Agustín Lizárraga

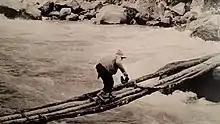
Melchor Arteaga crosses the Urubamba River on a log bridge reminiscent of the one where Lizárraga fell in 1912.

The following year Agustín realized that the lands of the citadel were ideal for farming, which is why he recruited the families of Toribio Recharte and later, Anacleto Álvarez, to settle there.